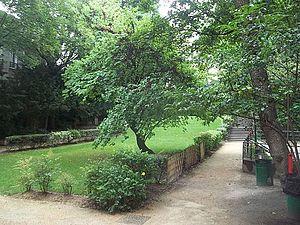
Jardin de Sciences Po Paris au 27 rue St-Guillaume. En arrière plan
L'Institut d'études politiques de Paris, communément appelé Sciences Po, est un grand établissement public à caractère scientifique, culturel et professionnel dans les domaines des sciences humaines et sociales, notamment le droit, l'économie, l'histoire, la sociologie et la science politique. Des enseignements de relations internationales, de finance, de comptabilité, de management, de gestion des ressources humaines, de communication, de marketing, de journalisme, d'urbanisme et d'environnement sont également dispensés.